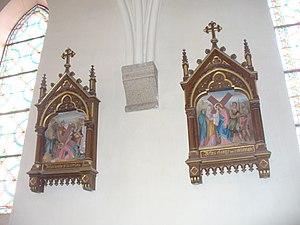
Plévenon [plevnɔ̃] est une commune française située dans le département des Côtes-d'Armor en région Bretagne. La commune est surtout connue pour le site naturel du Cap Fréhel et le site historique du Fort la Latte.